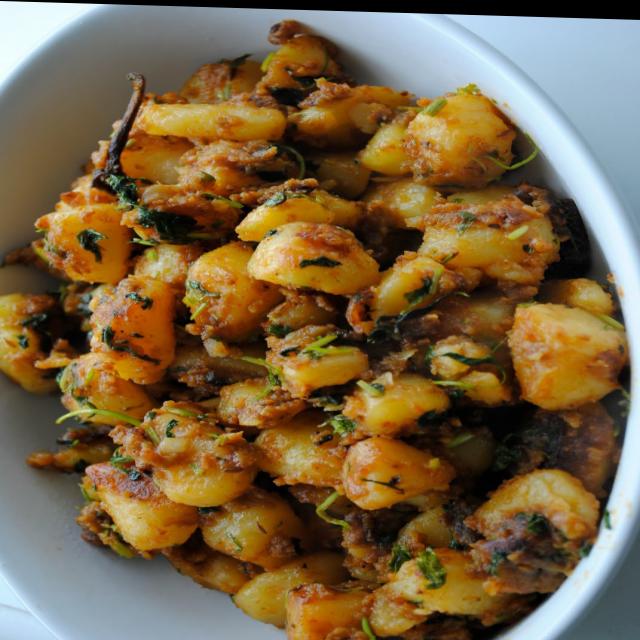
Dish: aloo_masala